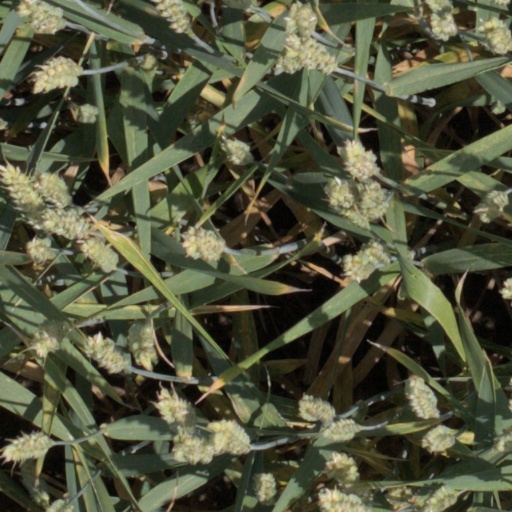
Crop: wheat